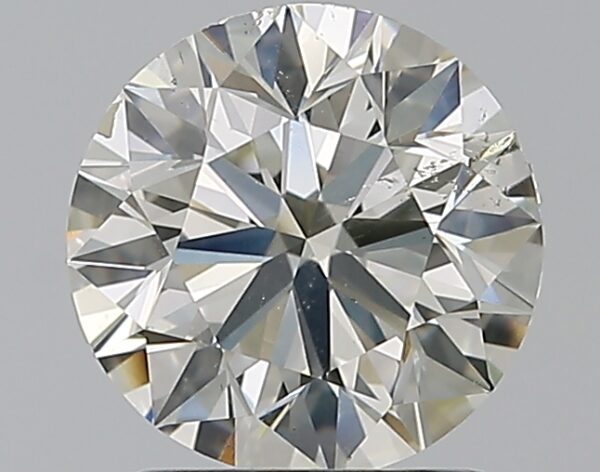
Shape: round
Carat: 1.5
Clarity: SI1
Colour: I
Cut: EX
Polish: EX
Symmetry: EX
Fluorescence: ST
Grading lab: GIA
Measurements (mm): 7.24 x 7.28 x 4.58